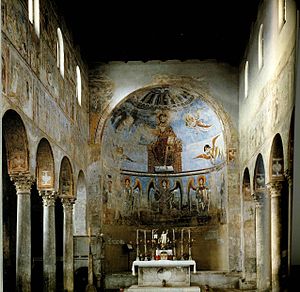
Capua / Seværdigheder
Interiør fra Sant'Angelo in Formis, der viser nogle af stedets berømte freskomalerier.
Capua er en by i provinsen Caserta i regionen Campania, i det sydlige Italien. Den ligger omkring 25 km nord for Napoli i det nordøstlige hjørne af den campanske slette. Byen bliver ofte forvekslet med Santa Maria Capua Vetere, som ligger, hvor det gamle Capua lå. Men af hensyn til navnet beskrives byens ældste historie også her. Det nuværende Capua blev grundlagt efter at den oprindelige by blev ødelagt af saracenerne i år 841.